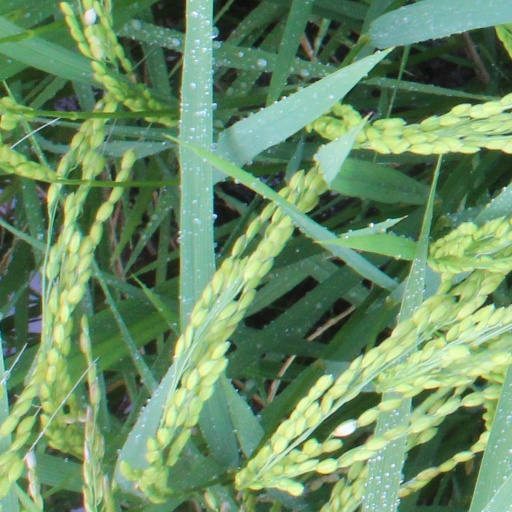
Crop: rice